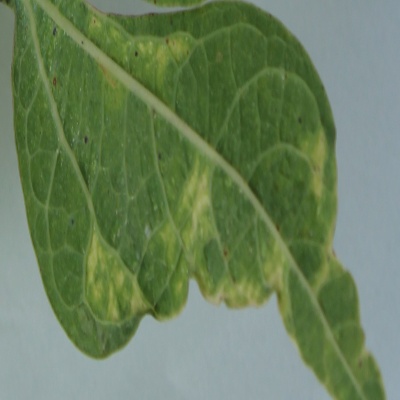
Crop: Cassava
Condition: mosaic